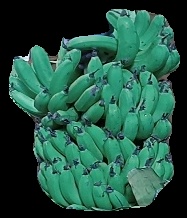
Variety: pachbale
Grade: grade3